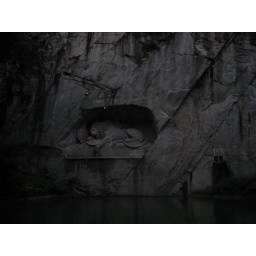
cool lion monument carved into a sheer cliff face in Lucerne